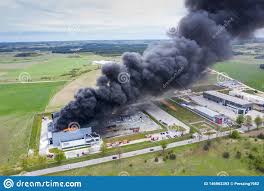
Label: urban_fire